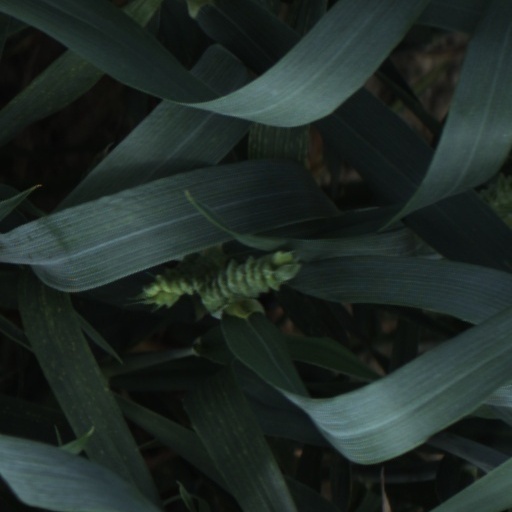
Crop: wheat